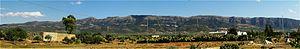
Vue panoramique du Djebel Serj culminant à 1357 mètres (Siliana - Tunisie) This &#32
La spéléologie en Tunisie est une activité sportive qui a émergé à la fin des années 1970. De nos jours, elle connaît une expansion à travers le territoire en suscitant l'adhésion de pratiquants de tout âge et de toute catégorie socio-culturelle.
Le djebel Serj est une montagne calcaire située au centre de la Tunisie, au sein de la dorsale tunisienne. Il culmine à 1 357 mètres d'altitude.